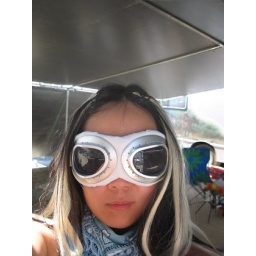
The silver thing in the background looks like my spaceship, but it's actually the car port from King of the Hill.